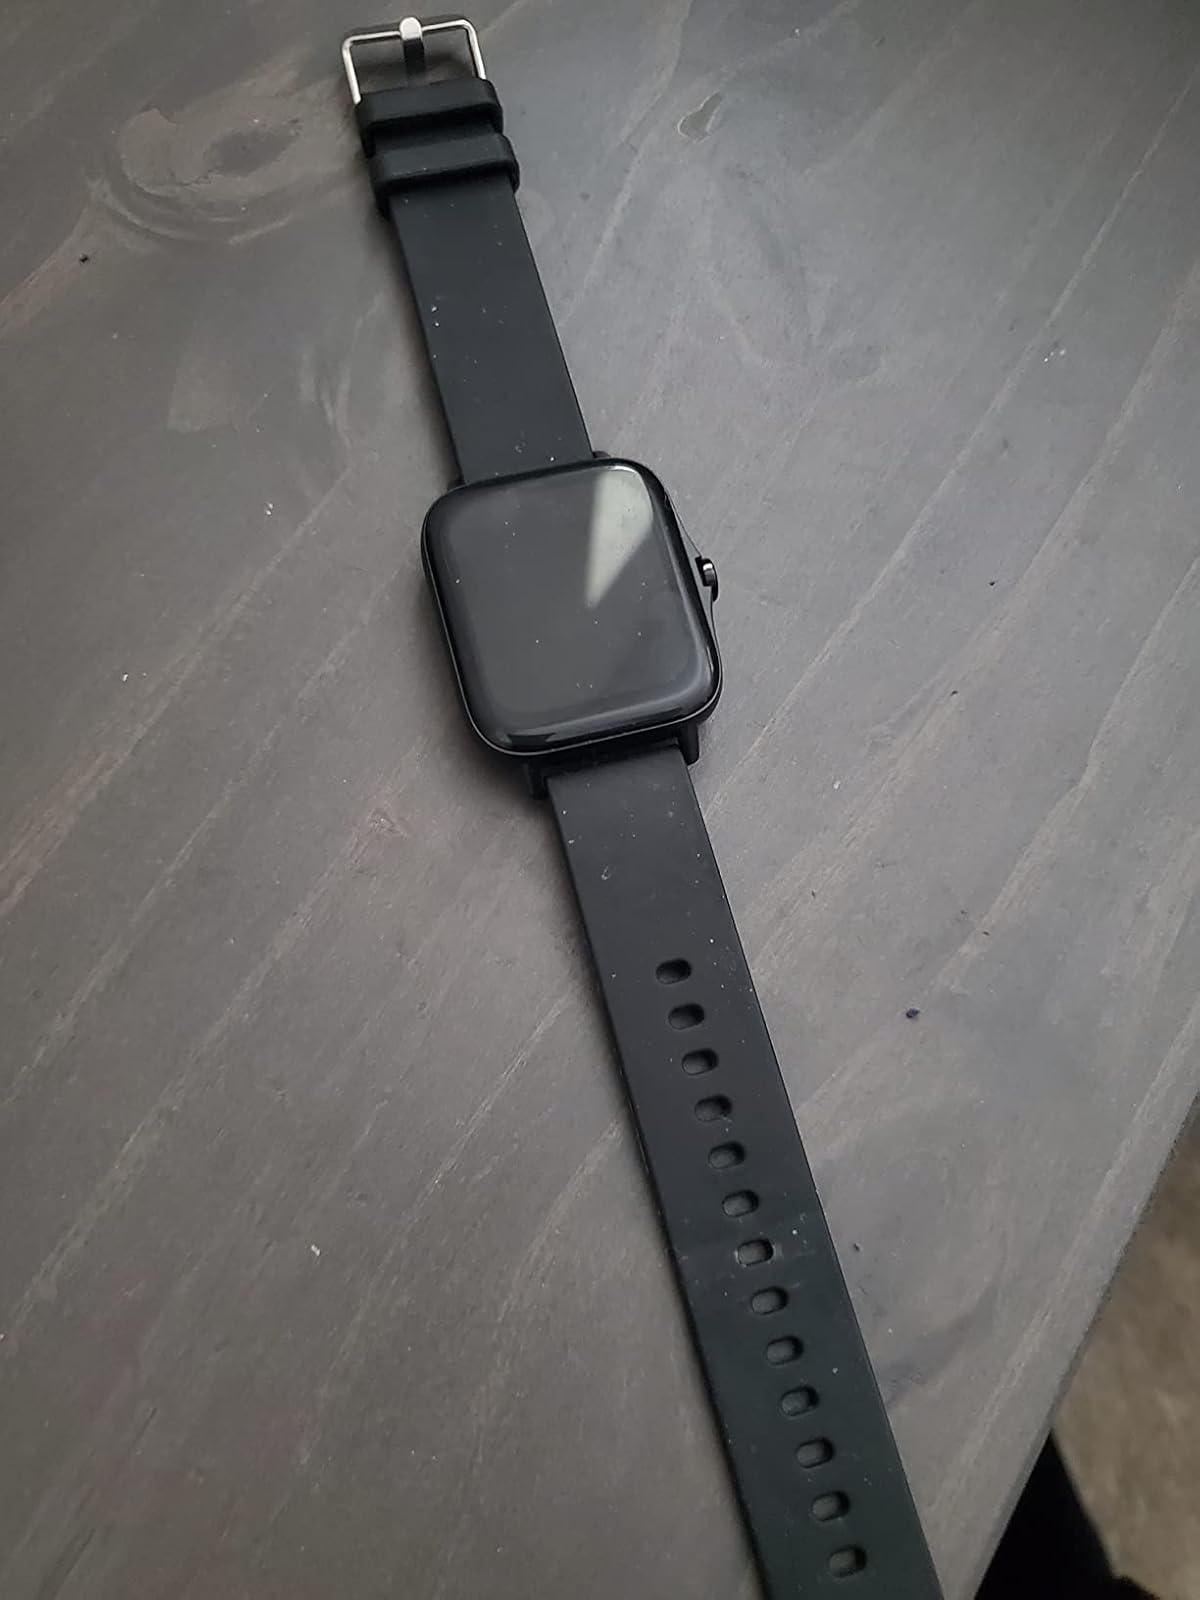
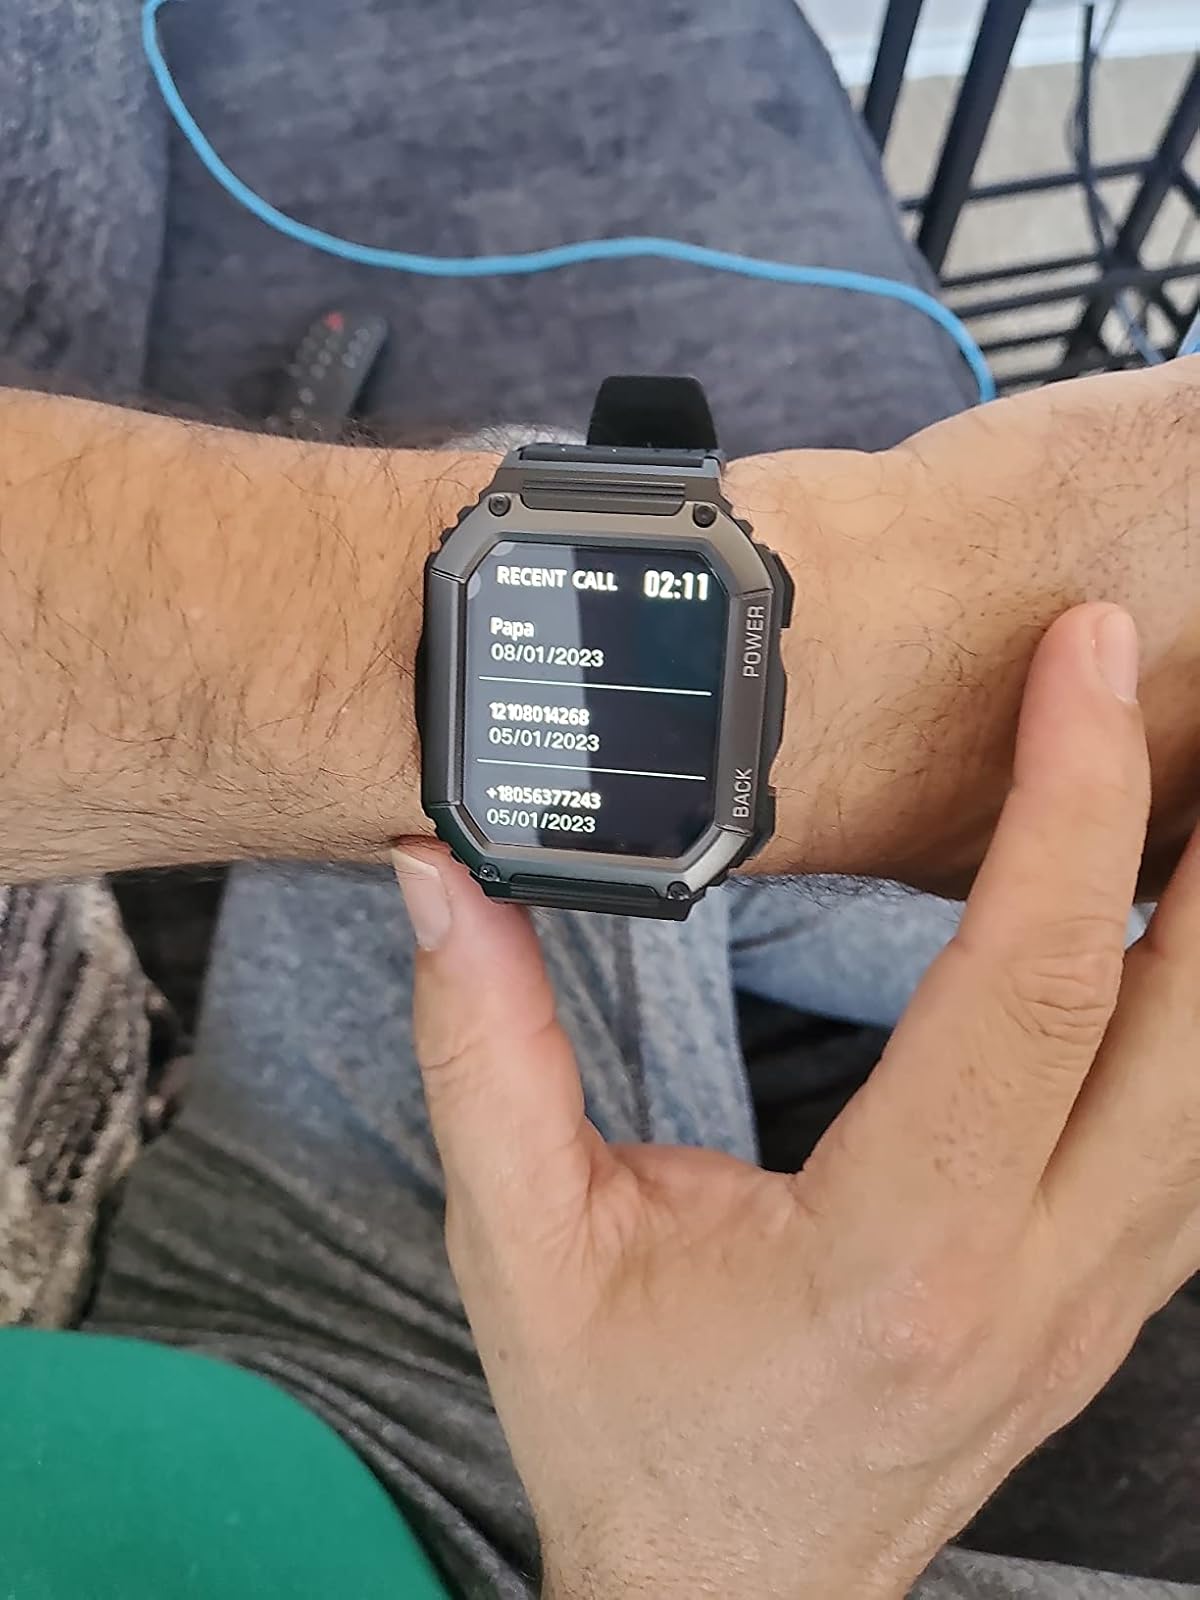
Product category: smartwatch
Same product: no